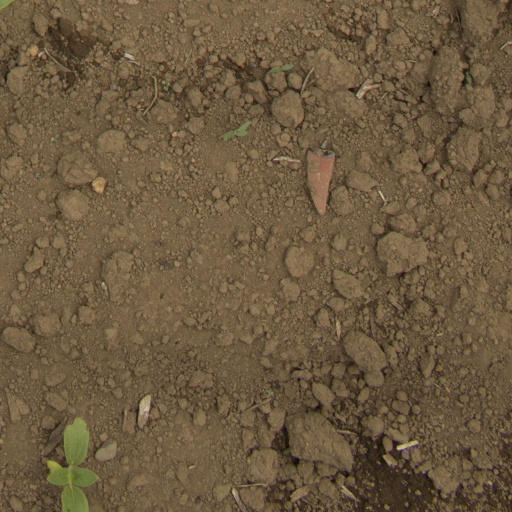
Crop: Jerusalem artichoke